Greenbelt (Ayala Center)

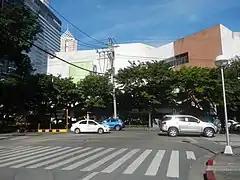
The old Greenbelt 1, captured from Gamboa Street, featuring the component Brutalist structure formerly known as Greenbelt Square.

The origin of Greenbelt could be traced to the 1970s as an open-space park also known as Greenbelt Junction, which had an aviary and was surrounded by low-rise structures featuring various dining establishments. The park underwent renovations, followed by the inauguration of the Santo Niño de Paz Greenbelt Chapel on the park in 1983 and the decommissioning of the aviary later that decade.